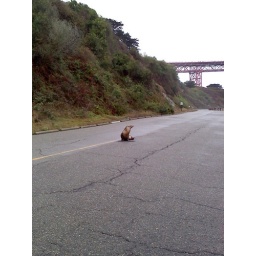
omfg! a sea lion in the middle of the road at ft point. marine ctr notified.